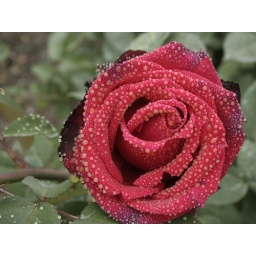
the roses needed spraying - I missed th point where this one was covered in yellow jewels